Cheikhou Kouyaté

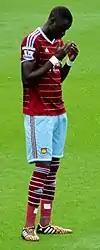
Kouyaté praying before a West Ham match, August 2014

On 18 June 2014, Kouyaté signed for West Ham United on a four-year contract for a fee of £7 million. He made his West Ham debut on 16 August in a 1–0 home defeat to Tottenham Hotspur, for which his performance was described as "impressive" by the BBC. The following week, manager Sam Allardyce compared him to ex-Arsenal captain Patrick Vieira. On 28 December, Kouyaté scored his first West Ham goal in a 2–1 defeat to Arsenal. His second goal of the season came on 8 February 2015 in a 1–1 draw with Manchester United. His performance in the game won praise from manager Allardyce for Kouyaté's Man of the Match performance which was also singled out as the Individual Performance of the Season, by a West Ham player, at the clubs' annual awards. He scored two further goals in the season, in a 2–2 away draw with Tottenham and in a 2–1 away defeat to Leicester City. Kouyaté finished the season having played 31 out of a possible 38 Premier League games.